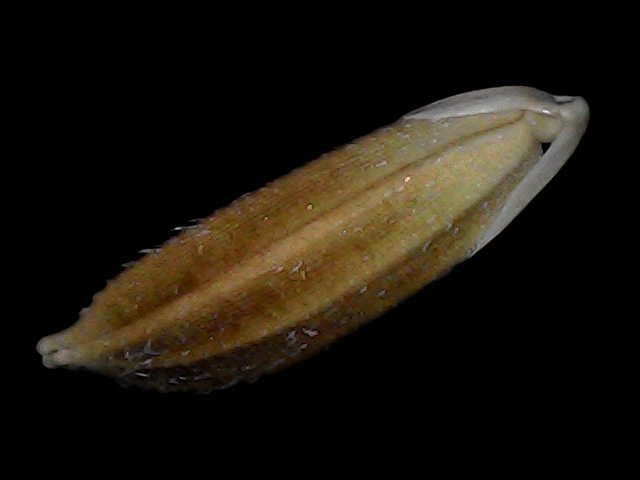
Rice variety: Bd56